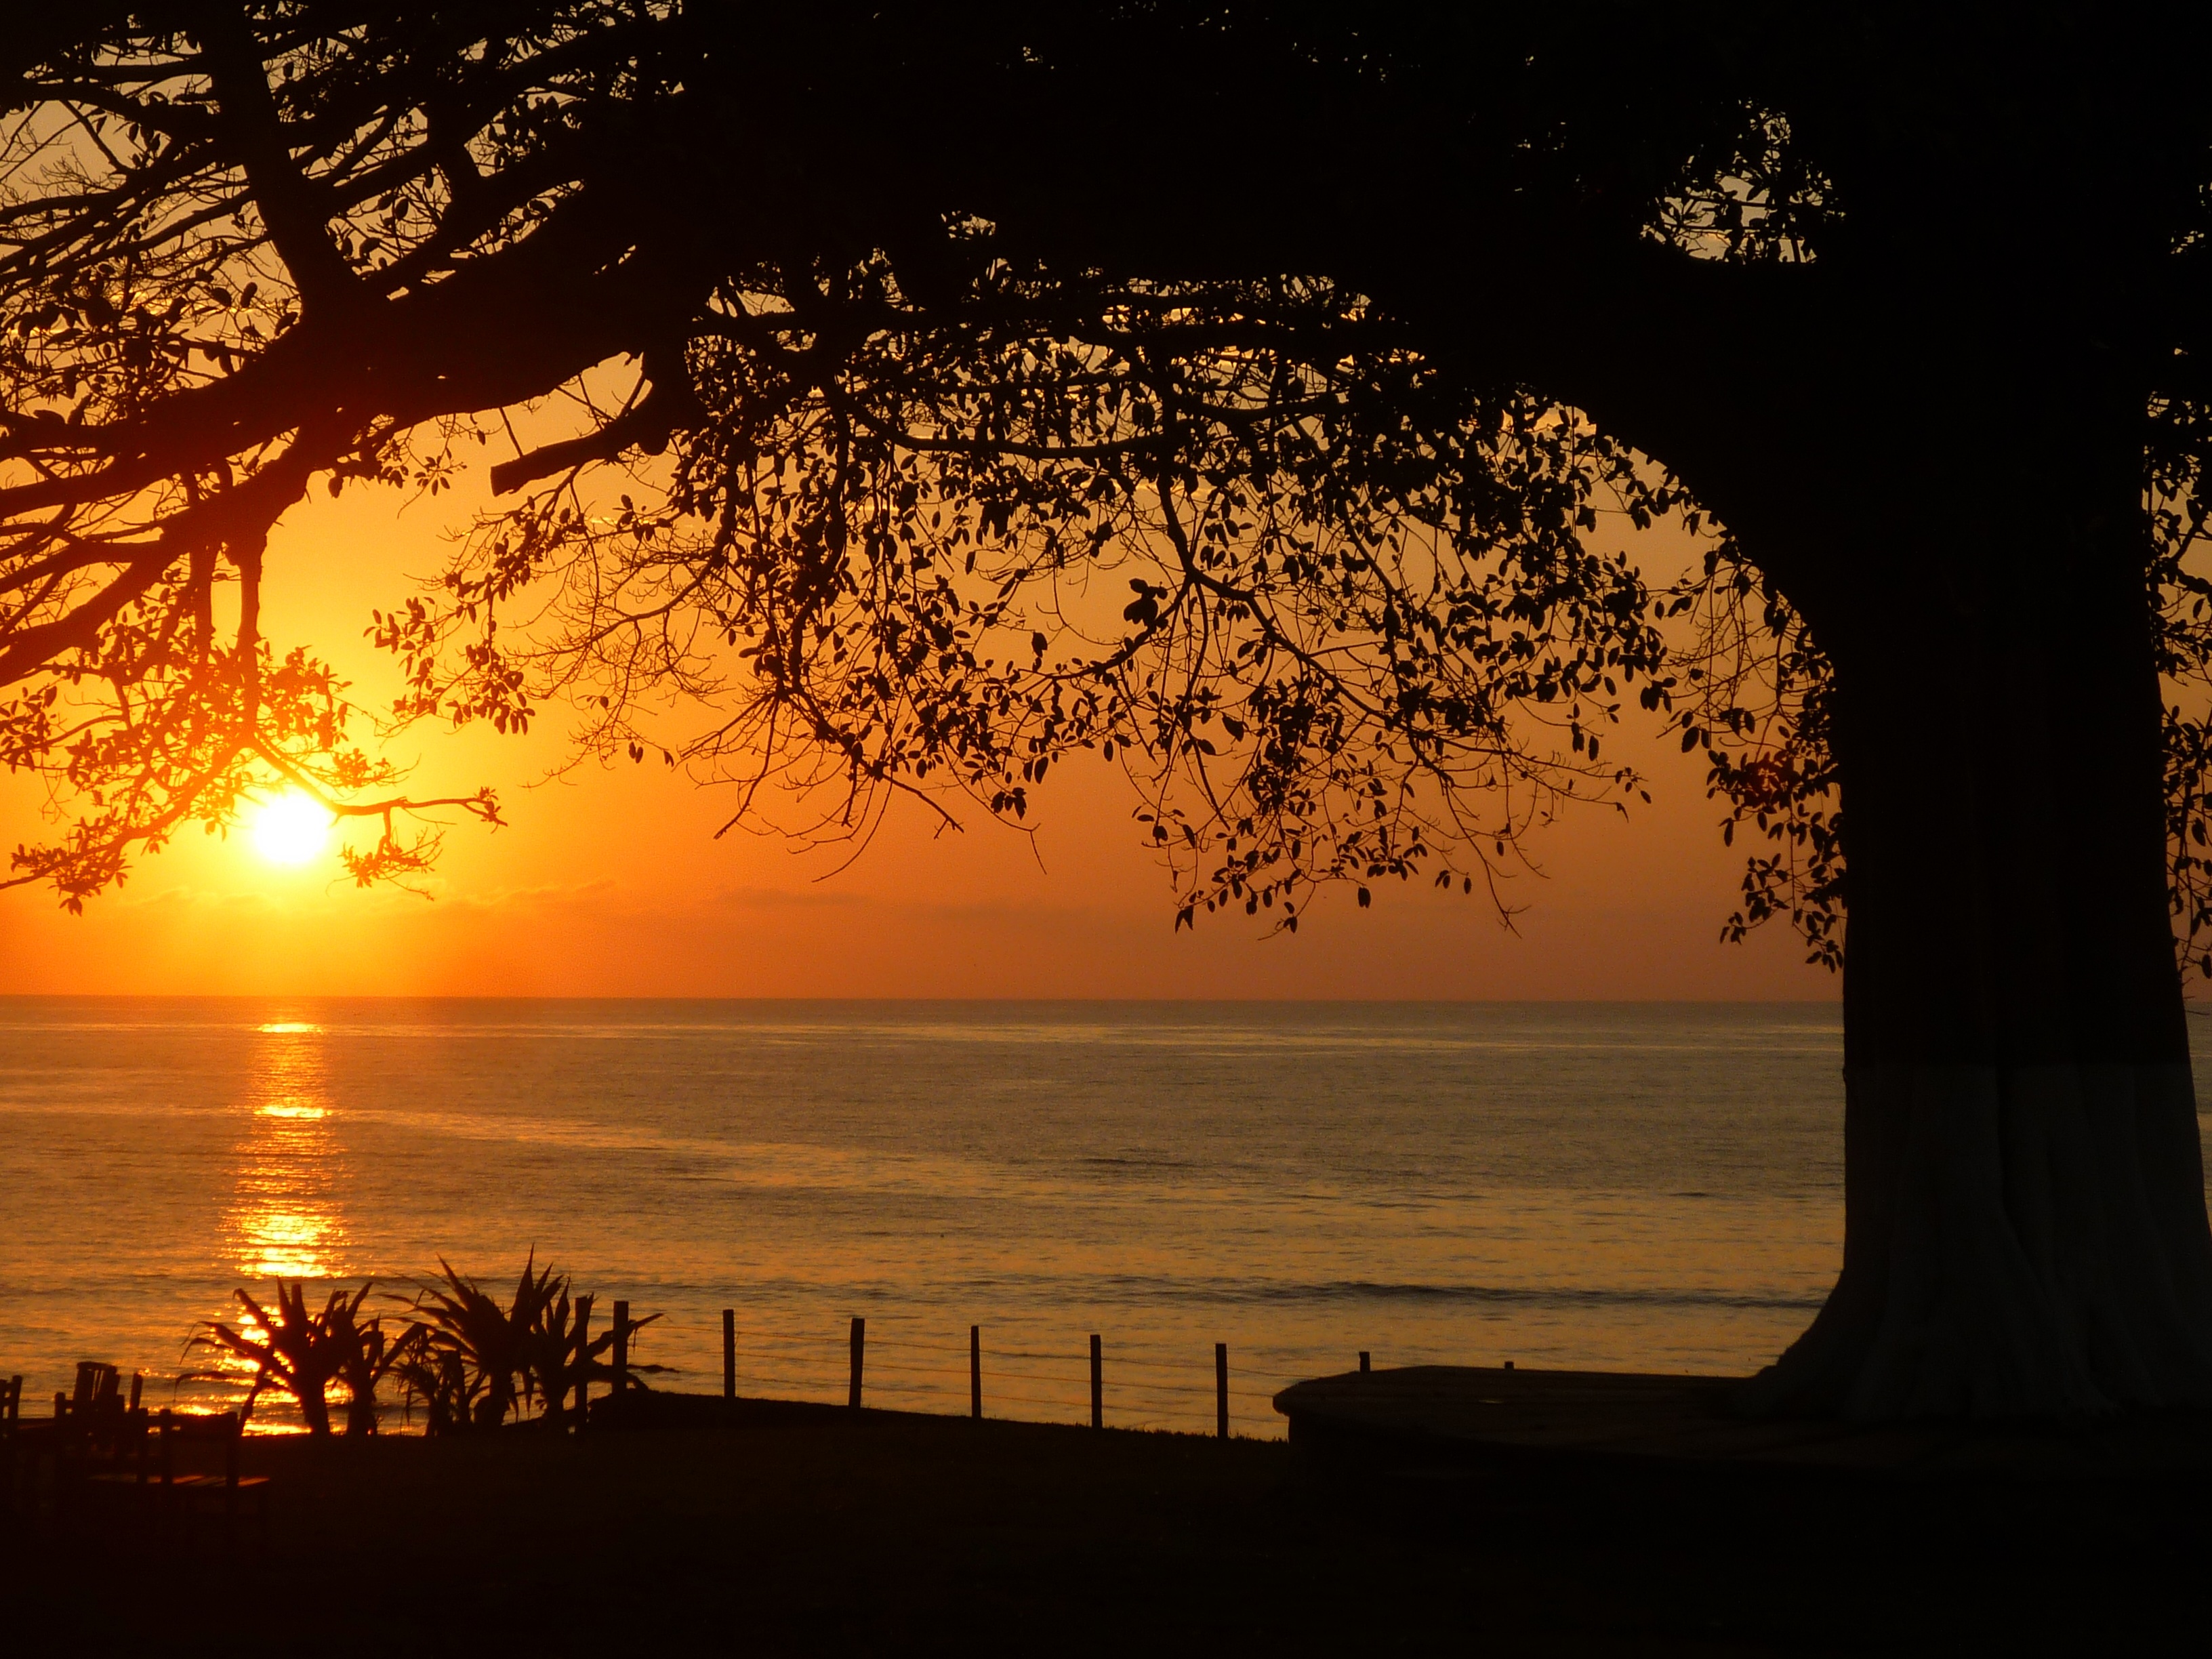
beach, landscape, sea, tree, sun, sunrise, sunset, sunlight, morning, time, view, dawn, dusk, evening, reflection, peaceful, afterglow